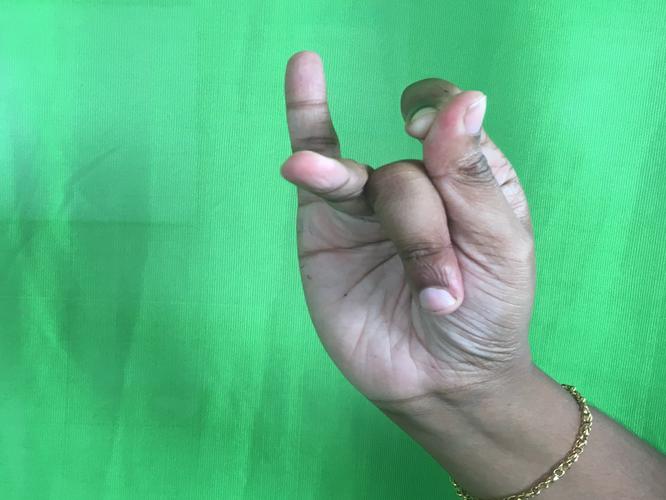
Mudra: Katakamukha_3
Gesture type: single_hand